Naked Girl Killed in the Park

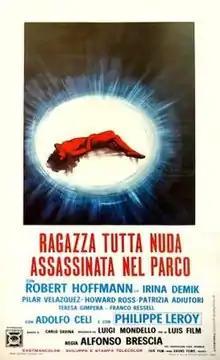
Film poster

Naked Girl Killed in the Park is a 1972 giallo film directed by Alfonso Brescia, co-written by Gianni Martucci and starring Robert Hoffmann and Adolfo Celi.